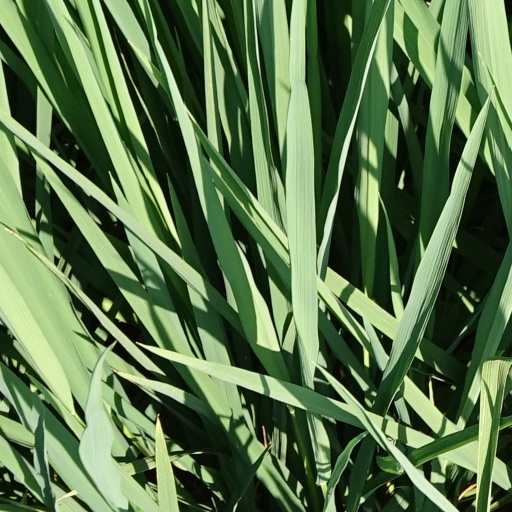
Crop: rice